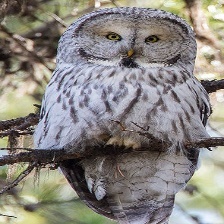
Species: GREAT GRAY OWL
Scientific name: STRIX NEBULOSA
ImageNet parent category: great_grey_owl